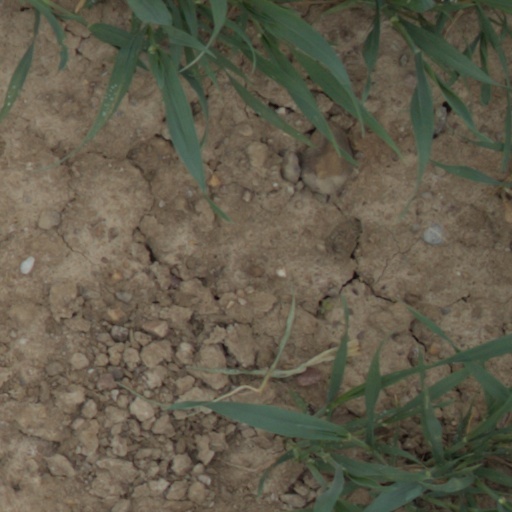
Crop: wheat